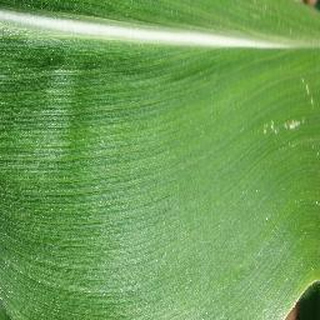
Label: healthy_corn